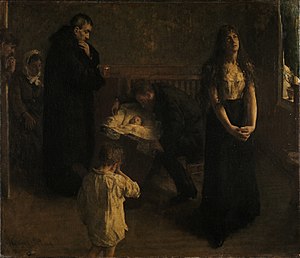
Hans Heyerdahl
Hans Heyerdahl, Det døende barn, 1881, Nasjonalgalleriet
Hans Olaf Halvor Heyerdahl var en norsk maler.